Presidential state car (Brazil)

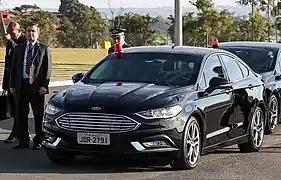
Presidential car in 2019, a Ford Fusion

The Presidential State Car is the official state car of the president of Brazil.